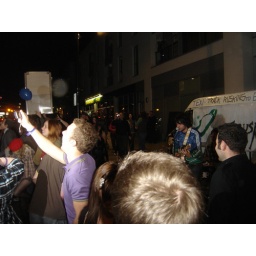
A band decided to take to the street opposite the Roundhouse in Camden after the We Are Scientists gig. A half-blocked road ensued!